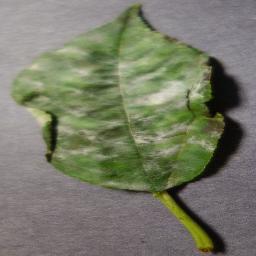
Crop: cherry
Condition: (including_sour)_powdery_mildew